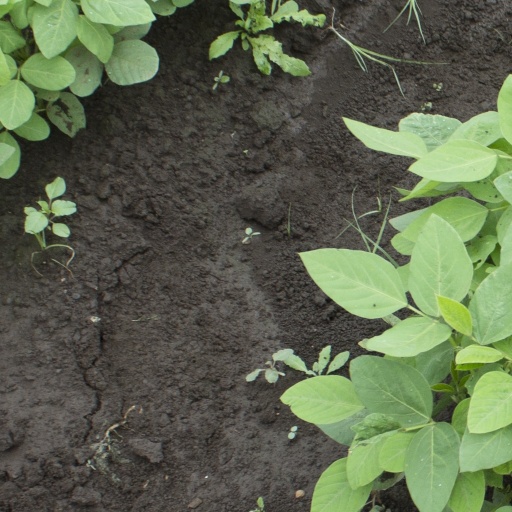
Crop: soybean